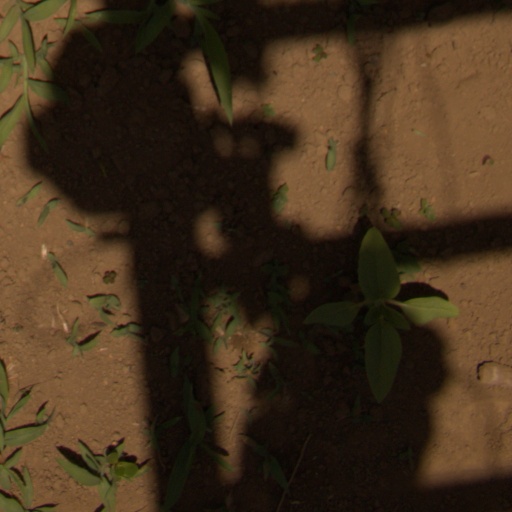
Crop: Jerusalem artichoke